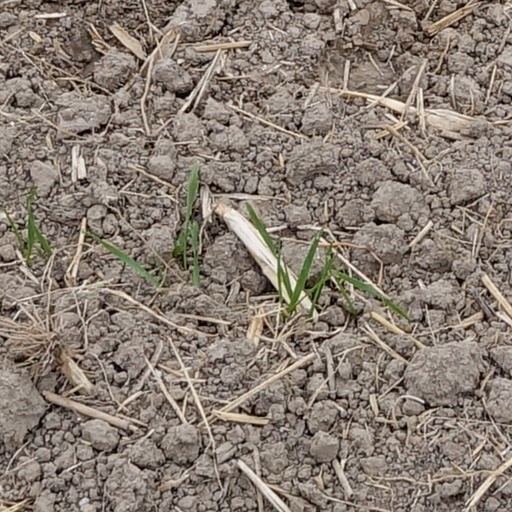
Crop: wheat